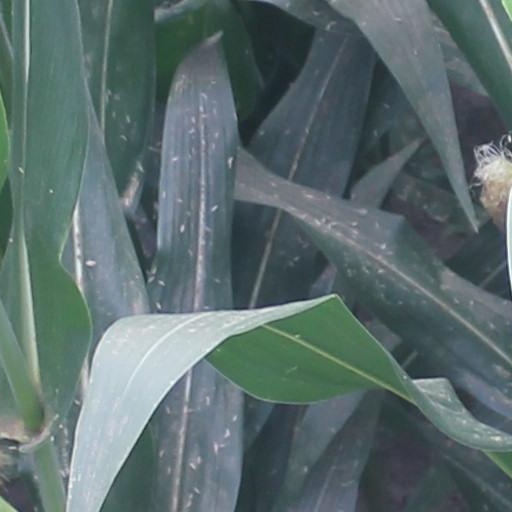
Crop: maize; corn